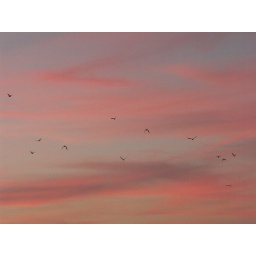
crows flying against the pink clouds